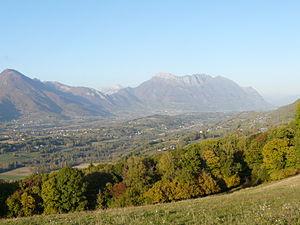
La combe de Savoie est une région naturelle et une combe situées dans le département français de la Savoie. Longue d'une quarantaine de kilomètres, elle était autrefois considérée comme un axe de passage stratégique entre les plaines du Pô en Italie et du Rhône en France, mais est désormais devenue principalement touristique et économique.